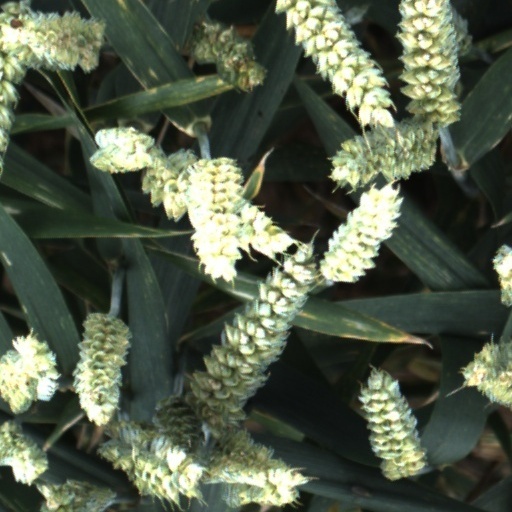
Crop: wheat